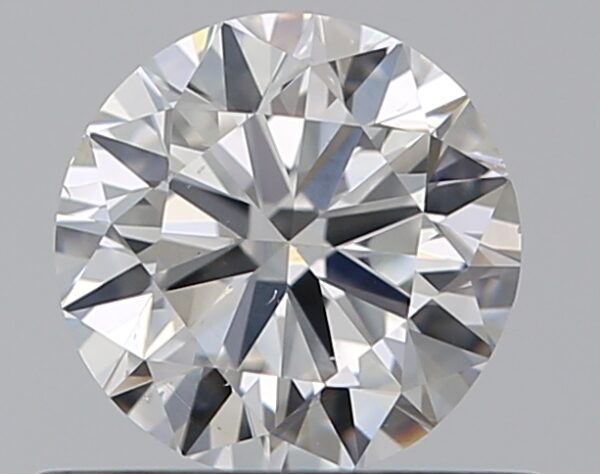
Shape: round
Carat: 0.5
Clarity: SI2
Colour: G
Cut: GD
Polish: VG
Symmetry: GD
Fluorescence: N
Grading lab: GIA
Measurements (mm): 4.95 x 5 x 3.11